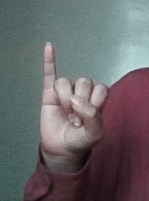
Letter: meem